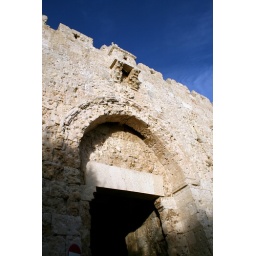
The beautiful blue sky hover over the Zion Gate leading into the Old City.